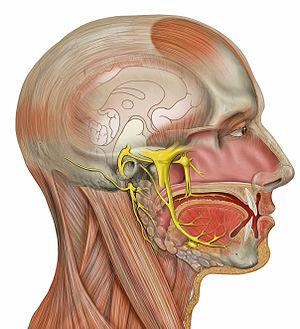
La Bouche, également dénommé Cavité buccale, ou encore Cavité orale, est l'ouverture par laquelle la nourriture d'un animal entre dans son corps. Le mot « gueule » s'utilise aussi, mais avec un sens familier voire grossier lorsqu'il est question d'un Être humain. Le terme Gueule est scientifiquement réservé aux mammifères du genre Carnivora, ou plus généralement aux vertébrés carnivores.